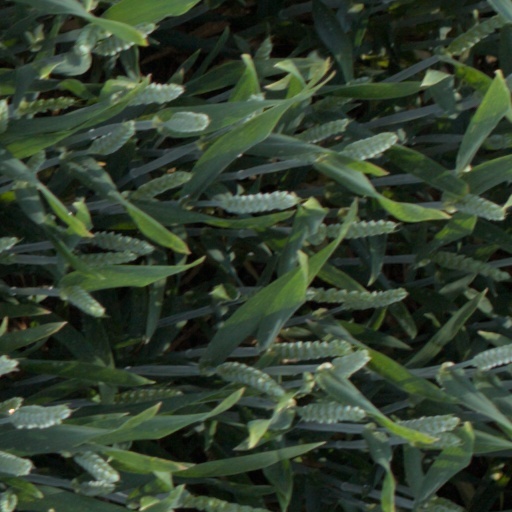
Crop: wheat